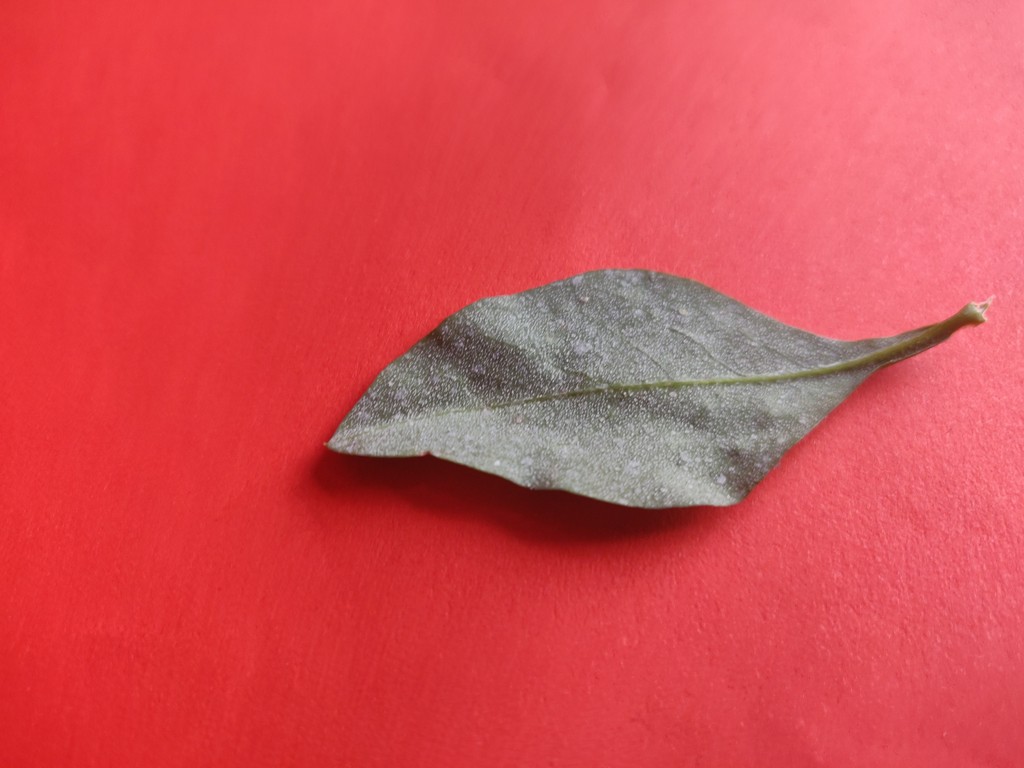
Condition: Unhealthy
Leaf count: single
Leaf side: back